TVR Tuscan (1967)

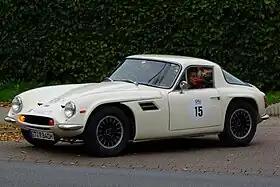
1967 TVR Tuscan V6

The TVR Tuscan was a front engine, rear wheel drive sports car built by TVR from 1967 to 1971 in the company's Blackpool, England factory. It was the second car developed by TVR during the Martin Lilley era of the automotive firm.